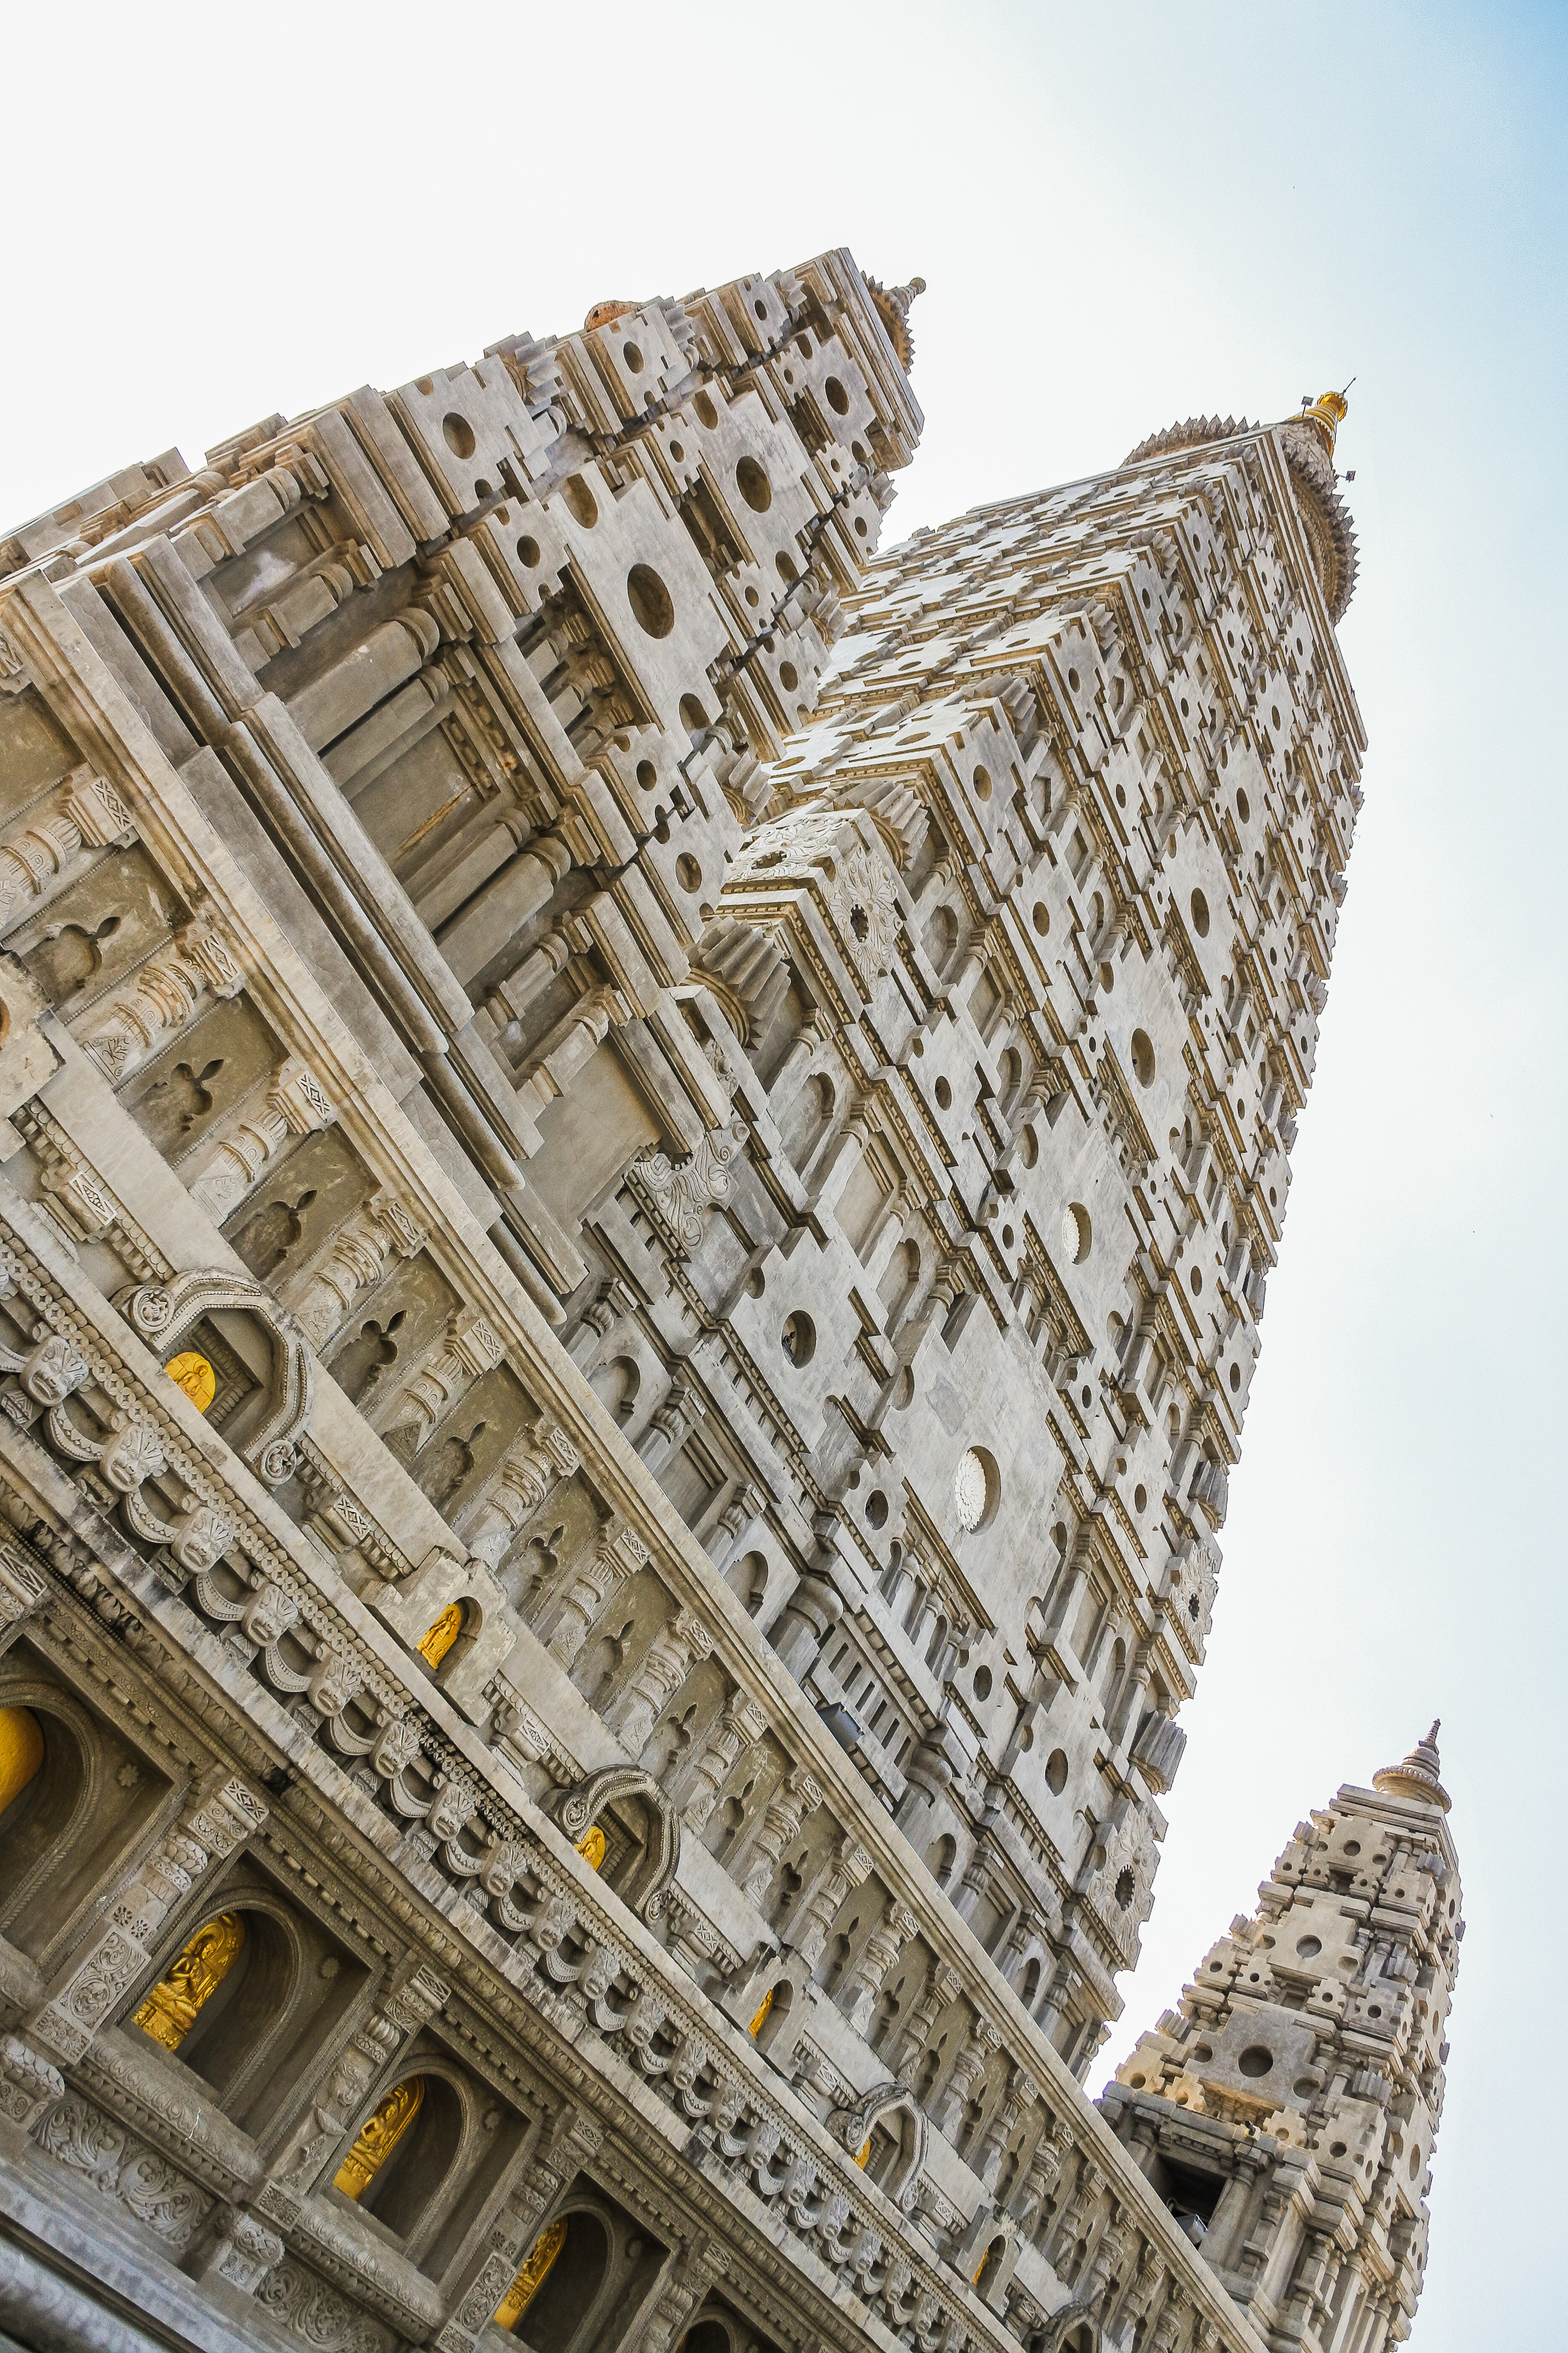
country, symbol, chedi, rural, hall, building, pray, province, buddha, thailand, entrance, tower, sky, old, buddha statue, spirituality, ancient, traditional, background, district, bodh, religious, idea, chong, tourism, image of buddha, india, gaya, design, lampang, tradition, belief, sacred, architecture, holy, asia, asian, sculpture, wat, buddhism, monk, religion, pagoda, monastery, culture, buddhist, temple, gate, kham, travel, facade, city, skyscraper, metal